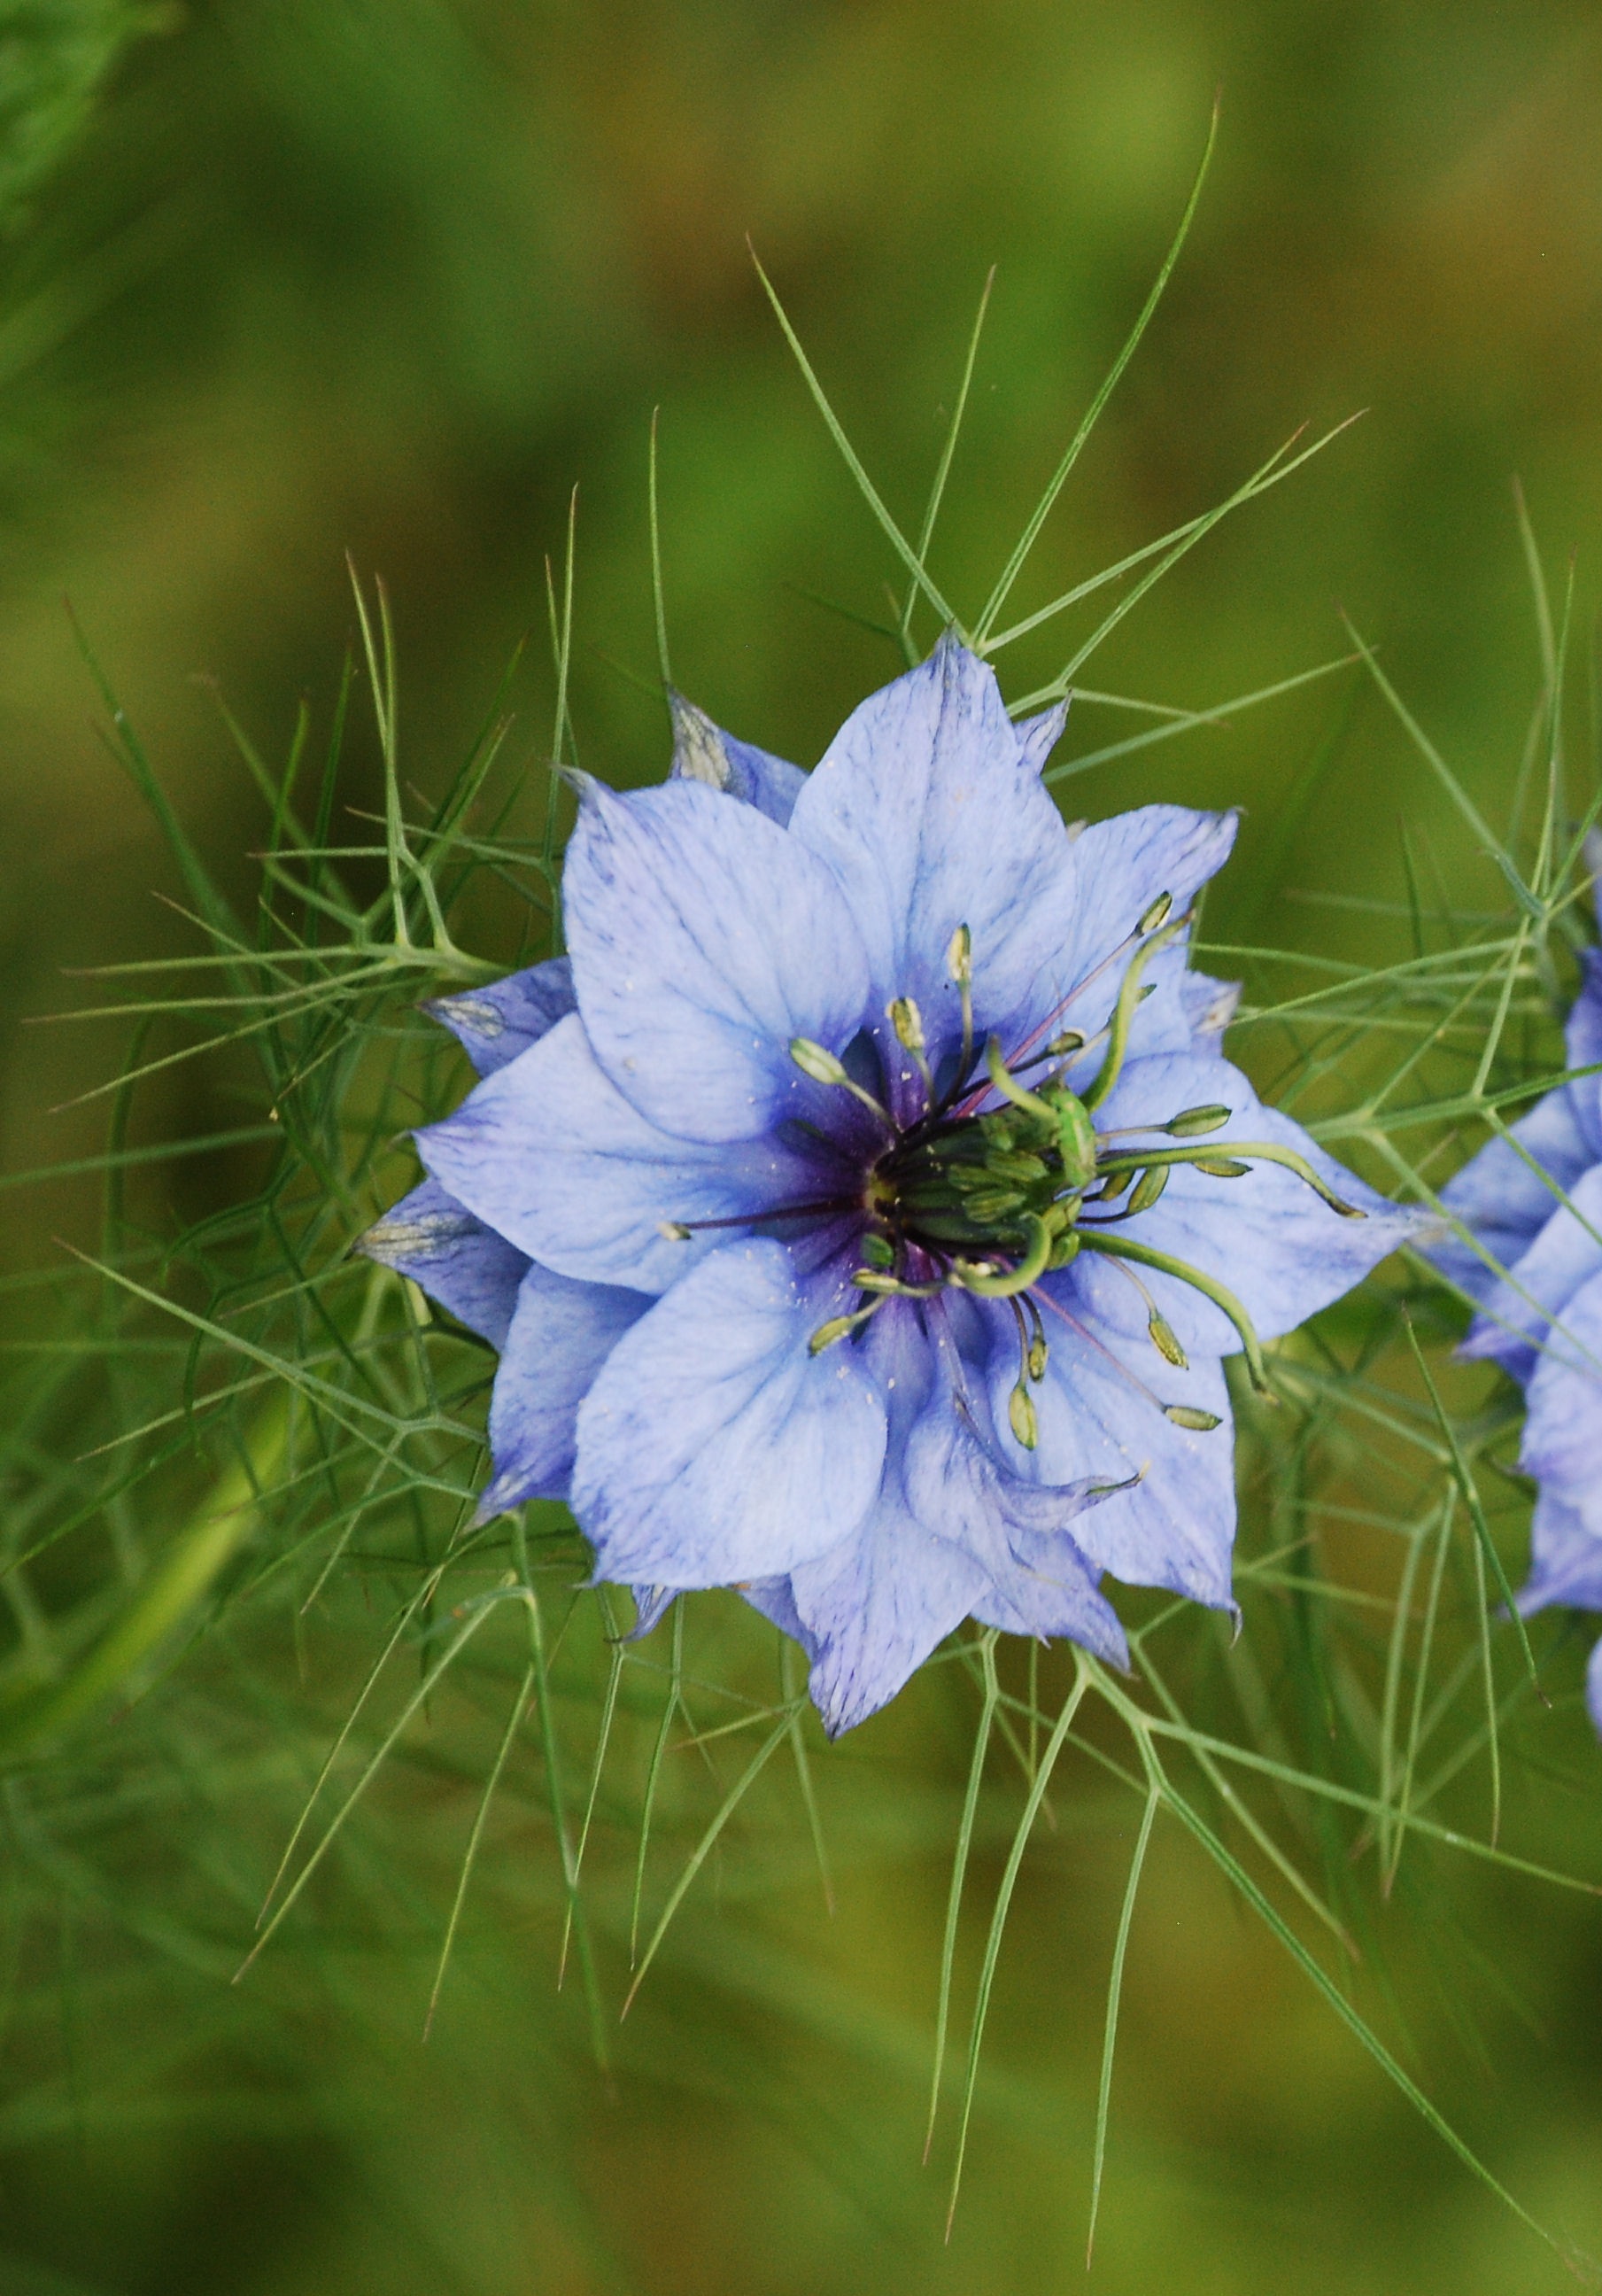
nature, plant, field, meadow, flower, food, produce, vegetable, blue, flora, wildflower, chicory, macro photography, flowering plant, fennel flower, nigella damascena, love in a mist, ragged lady, plant stem, land plant